Ruzicka Goerz Anton syndrome

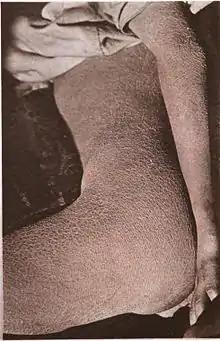
Patient with Ichthyosis

Ruzicka Goerz Anton syndrome is a rare genetic disease described by Ruzicka et al. in 1981. It is characterized by icthyosis (rough, scaly skin), deafness, intellectual disability, and skeletal anomalies.